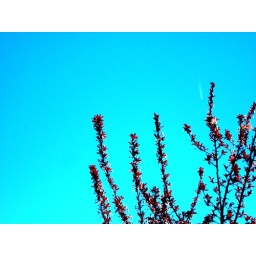
I thought this was an awesome picture with the bright blue sky and the plane going over the tree.